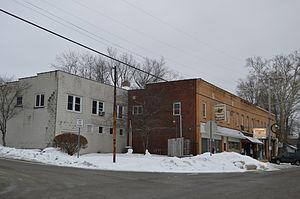
Springboro est un borough situé au nord du comté de Crawford, en Pennsylvanie, aux États-Unis. En 2010, il comptait une population de 477 habitants.